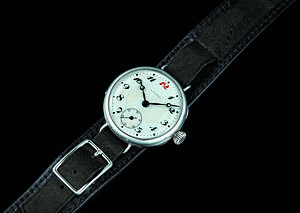
Montre Laurel
Seiko Holdings Corporation, plus communément appelé Seiko est une société d'horlogerie haut-de-gamme japonaise, créée en 1881 par Kintaro Hattori.